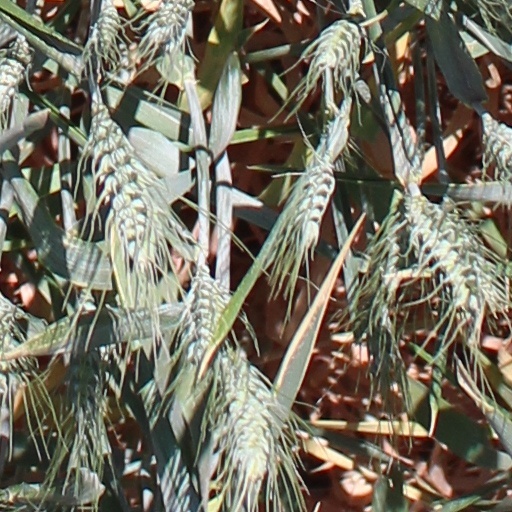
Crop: wheat